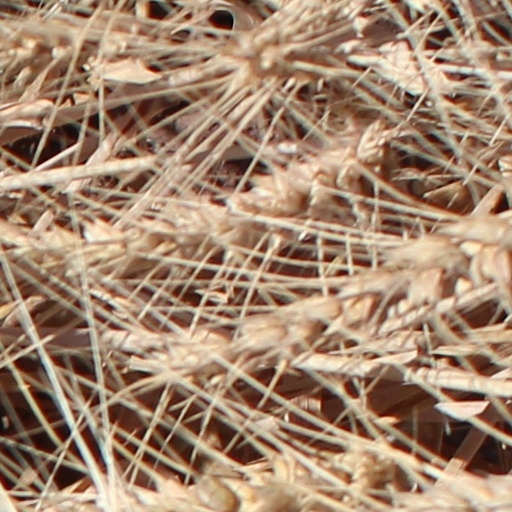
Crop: wheat